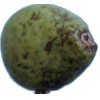
Label: pear_stone